Mannathu Padmanabha Pillai

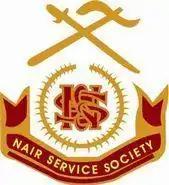
NSS Logo, Kerala

On 2 January 2022, Nair Service Society celebrated the 145th Mannam Jayanthi at NSS headquarters, Perunna in Changanassery.